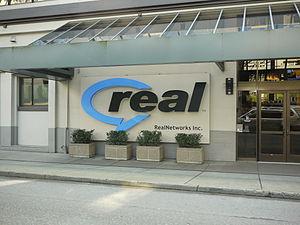
RealNetworks est un éditeur de logiciels et un fournisseur de services basé à Seattle dans l'État de Washington. Ses activités se concentrent sur les supports multimédias.